Alonzo C. Mather

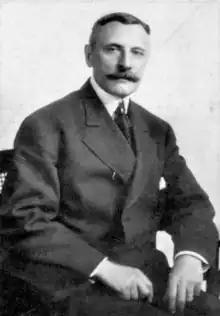
Mather in a 1905 publication

Alonzo Clark Mather (April 12, 1848 – January 25, 1941) was founder and president of the Mather Stock Car Company, a U.S. firm that built and leased railroad freight cars, especially stock cars.